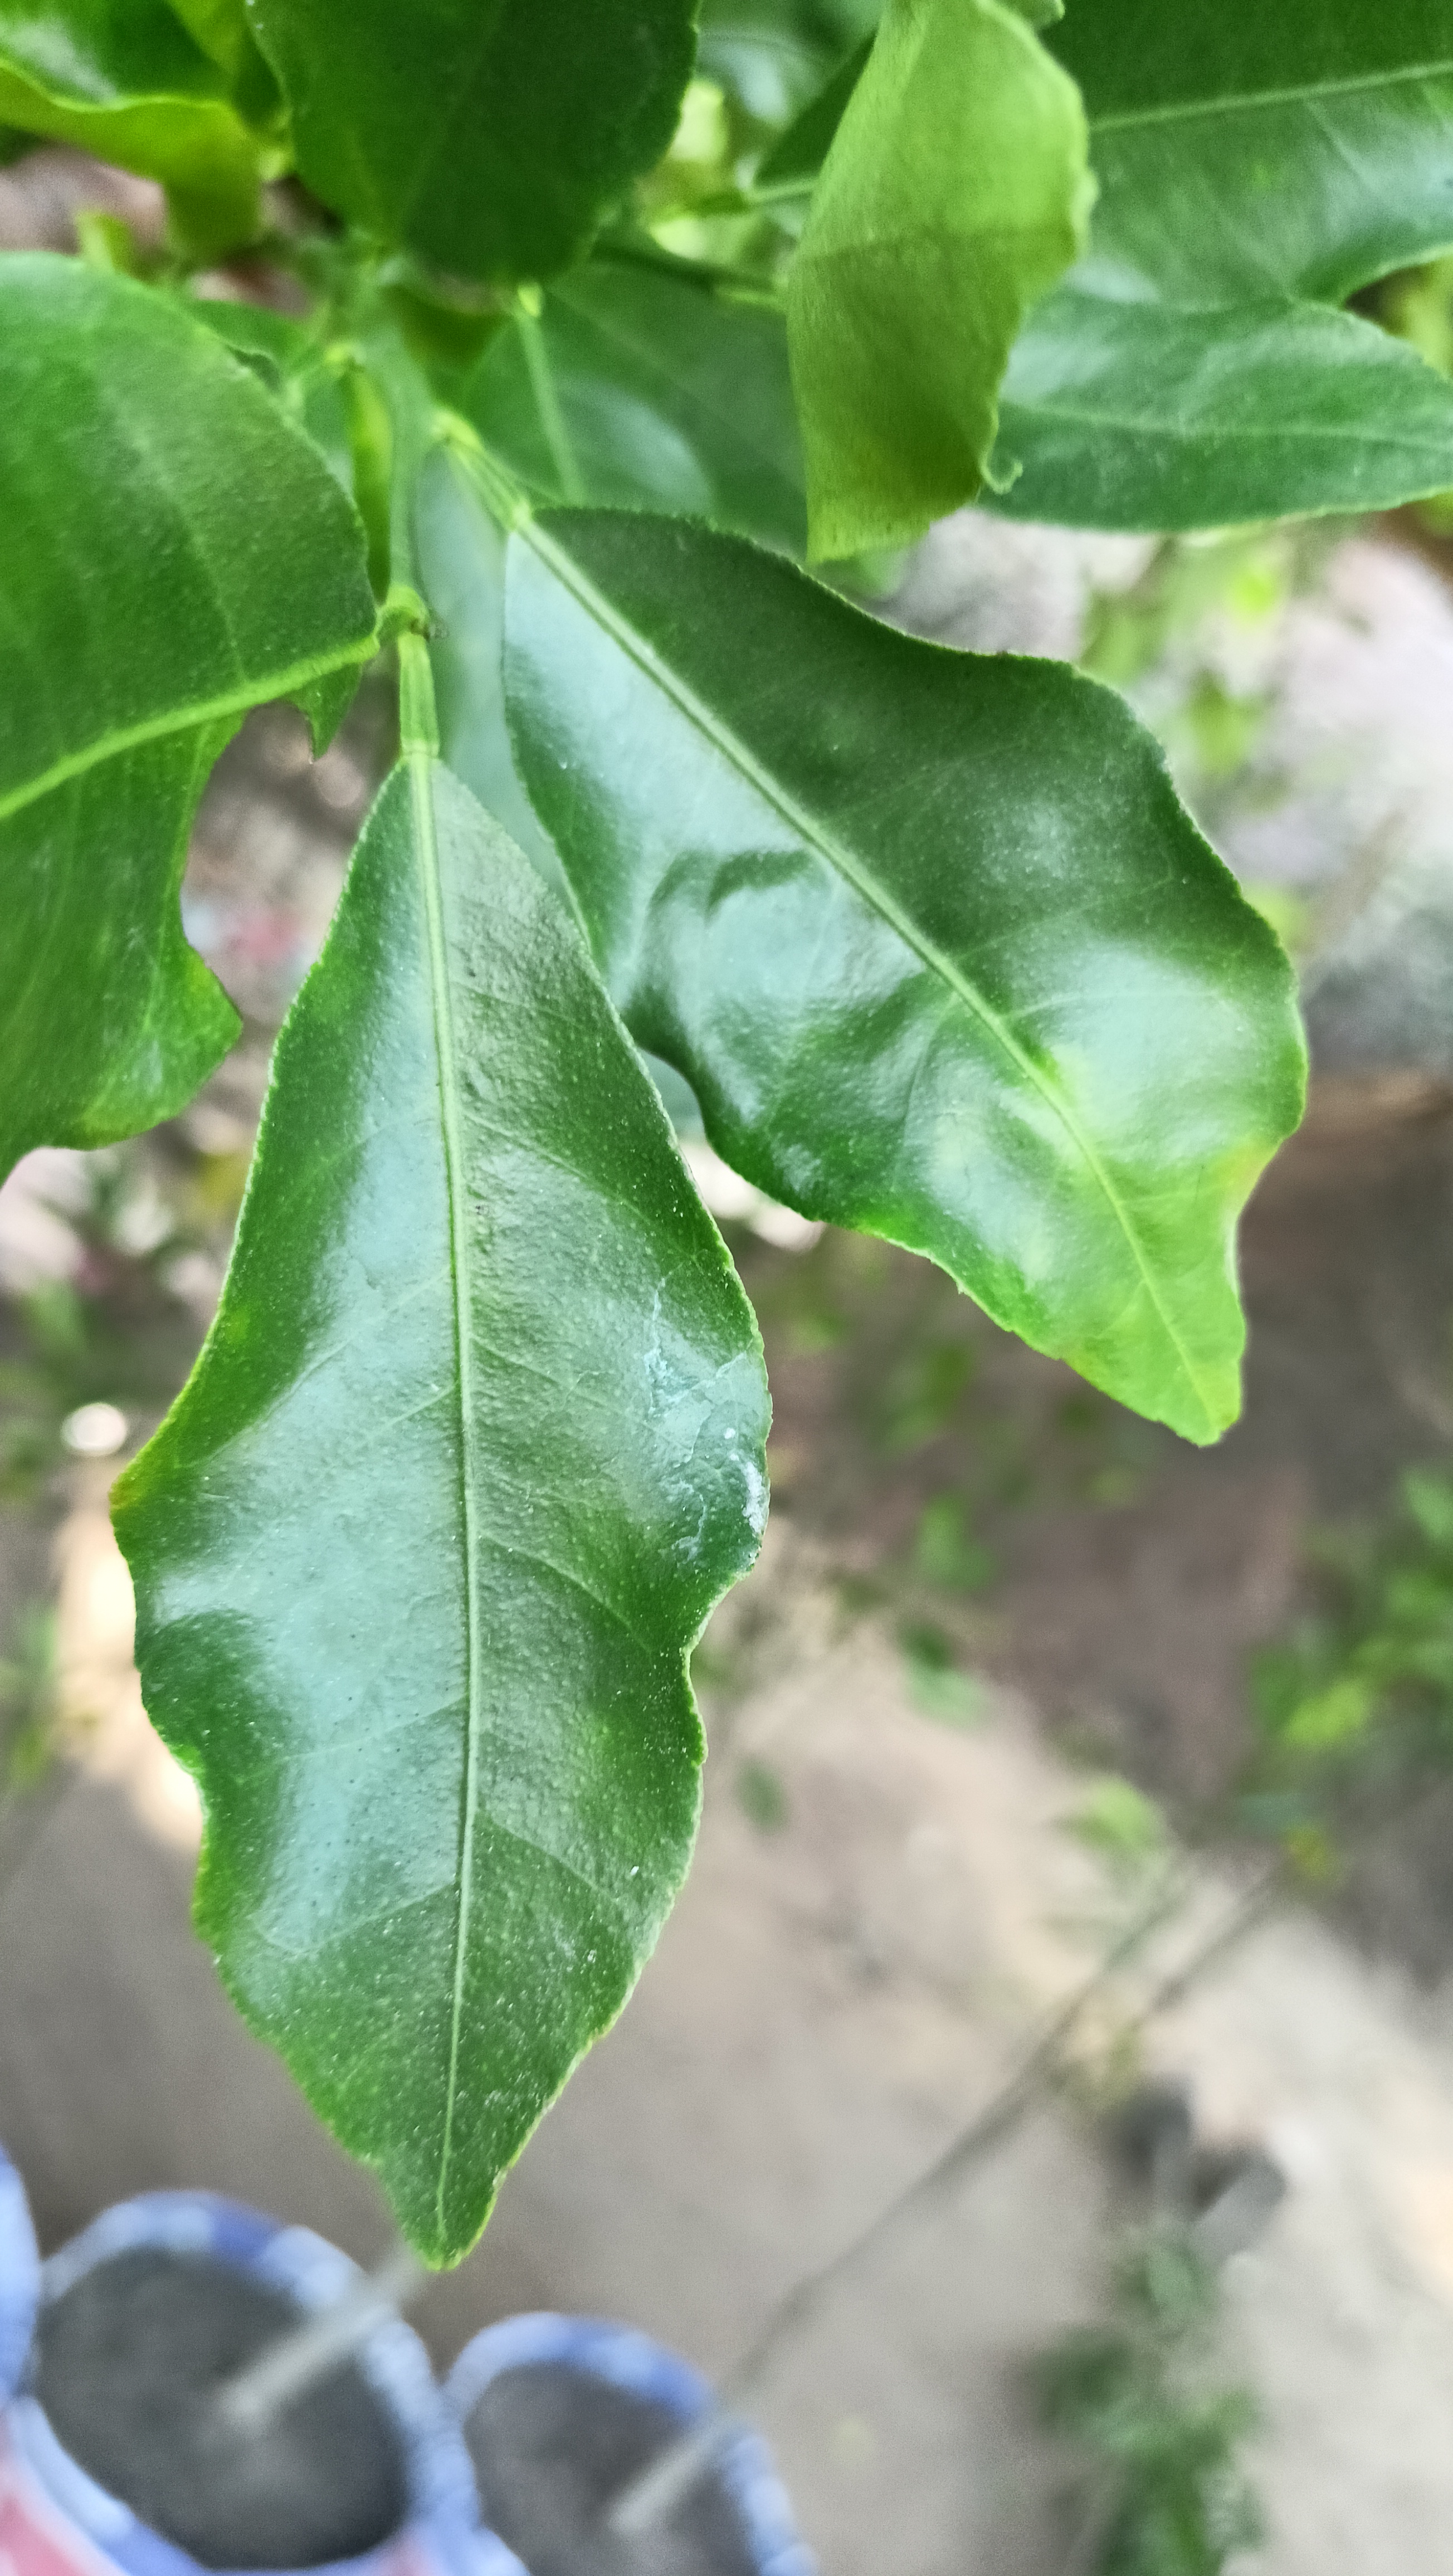
Mandarin leaf variety: Darjeling